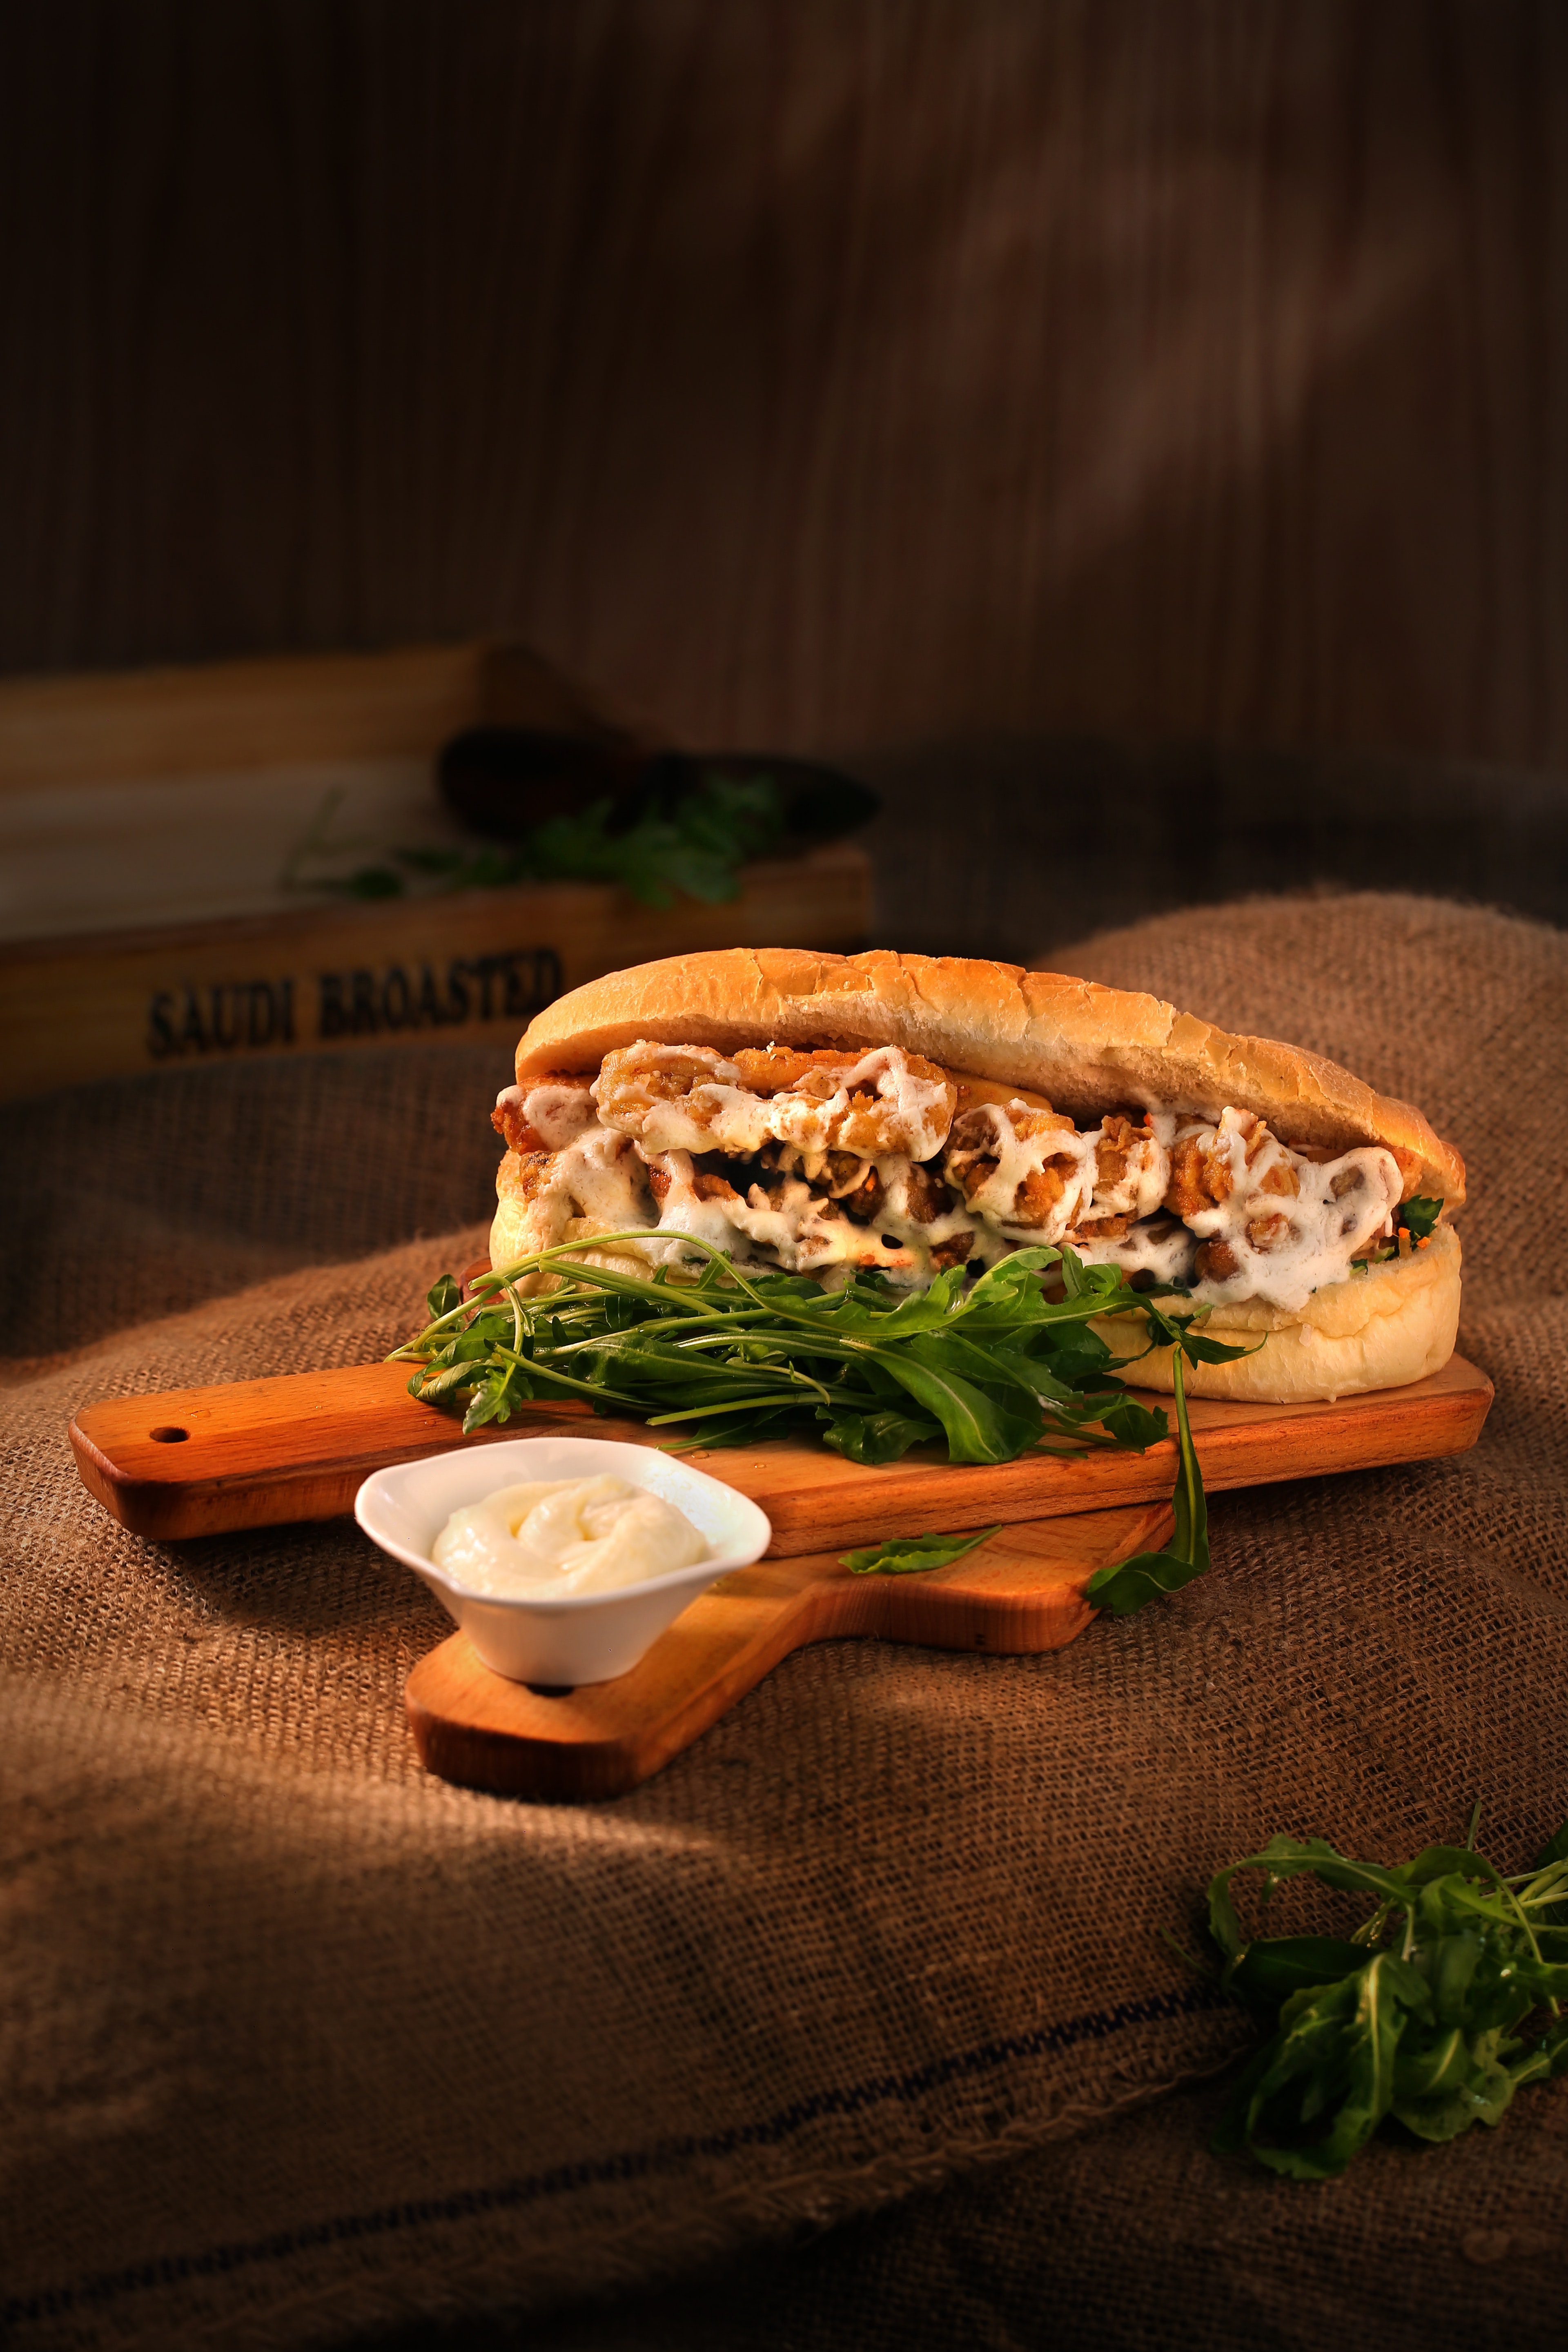
food, dish, cuisine, ingredient, sandwich, produce, finger food, fast food, Rou jia mo, recipe, vegan nutrition, baked goods, american food, banh mi